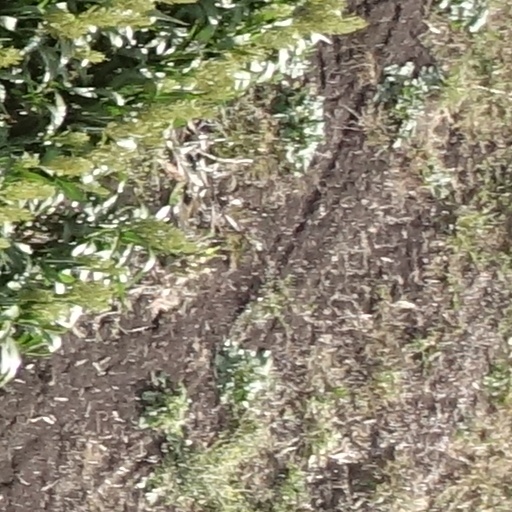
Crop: sorghum